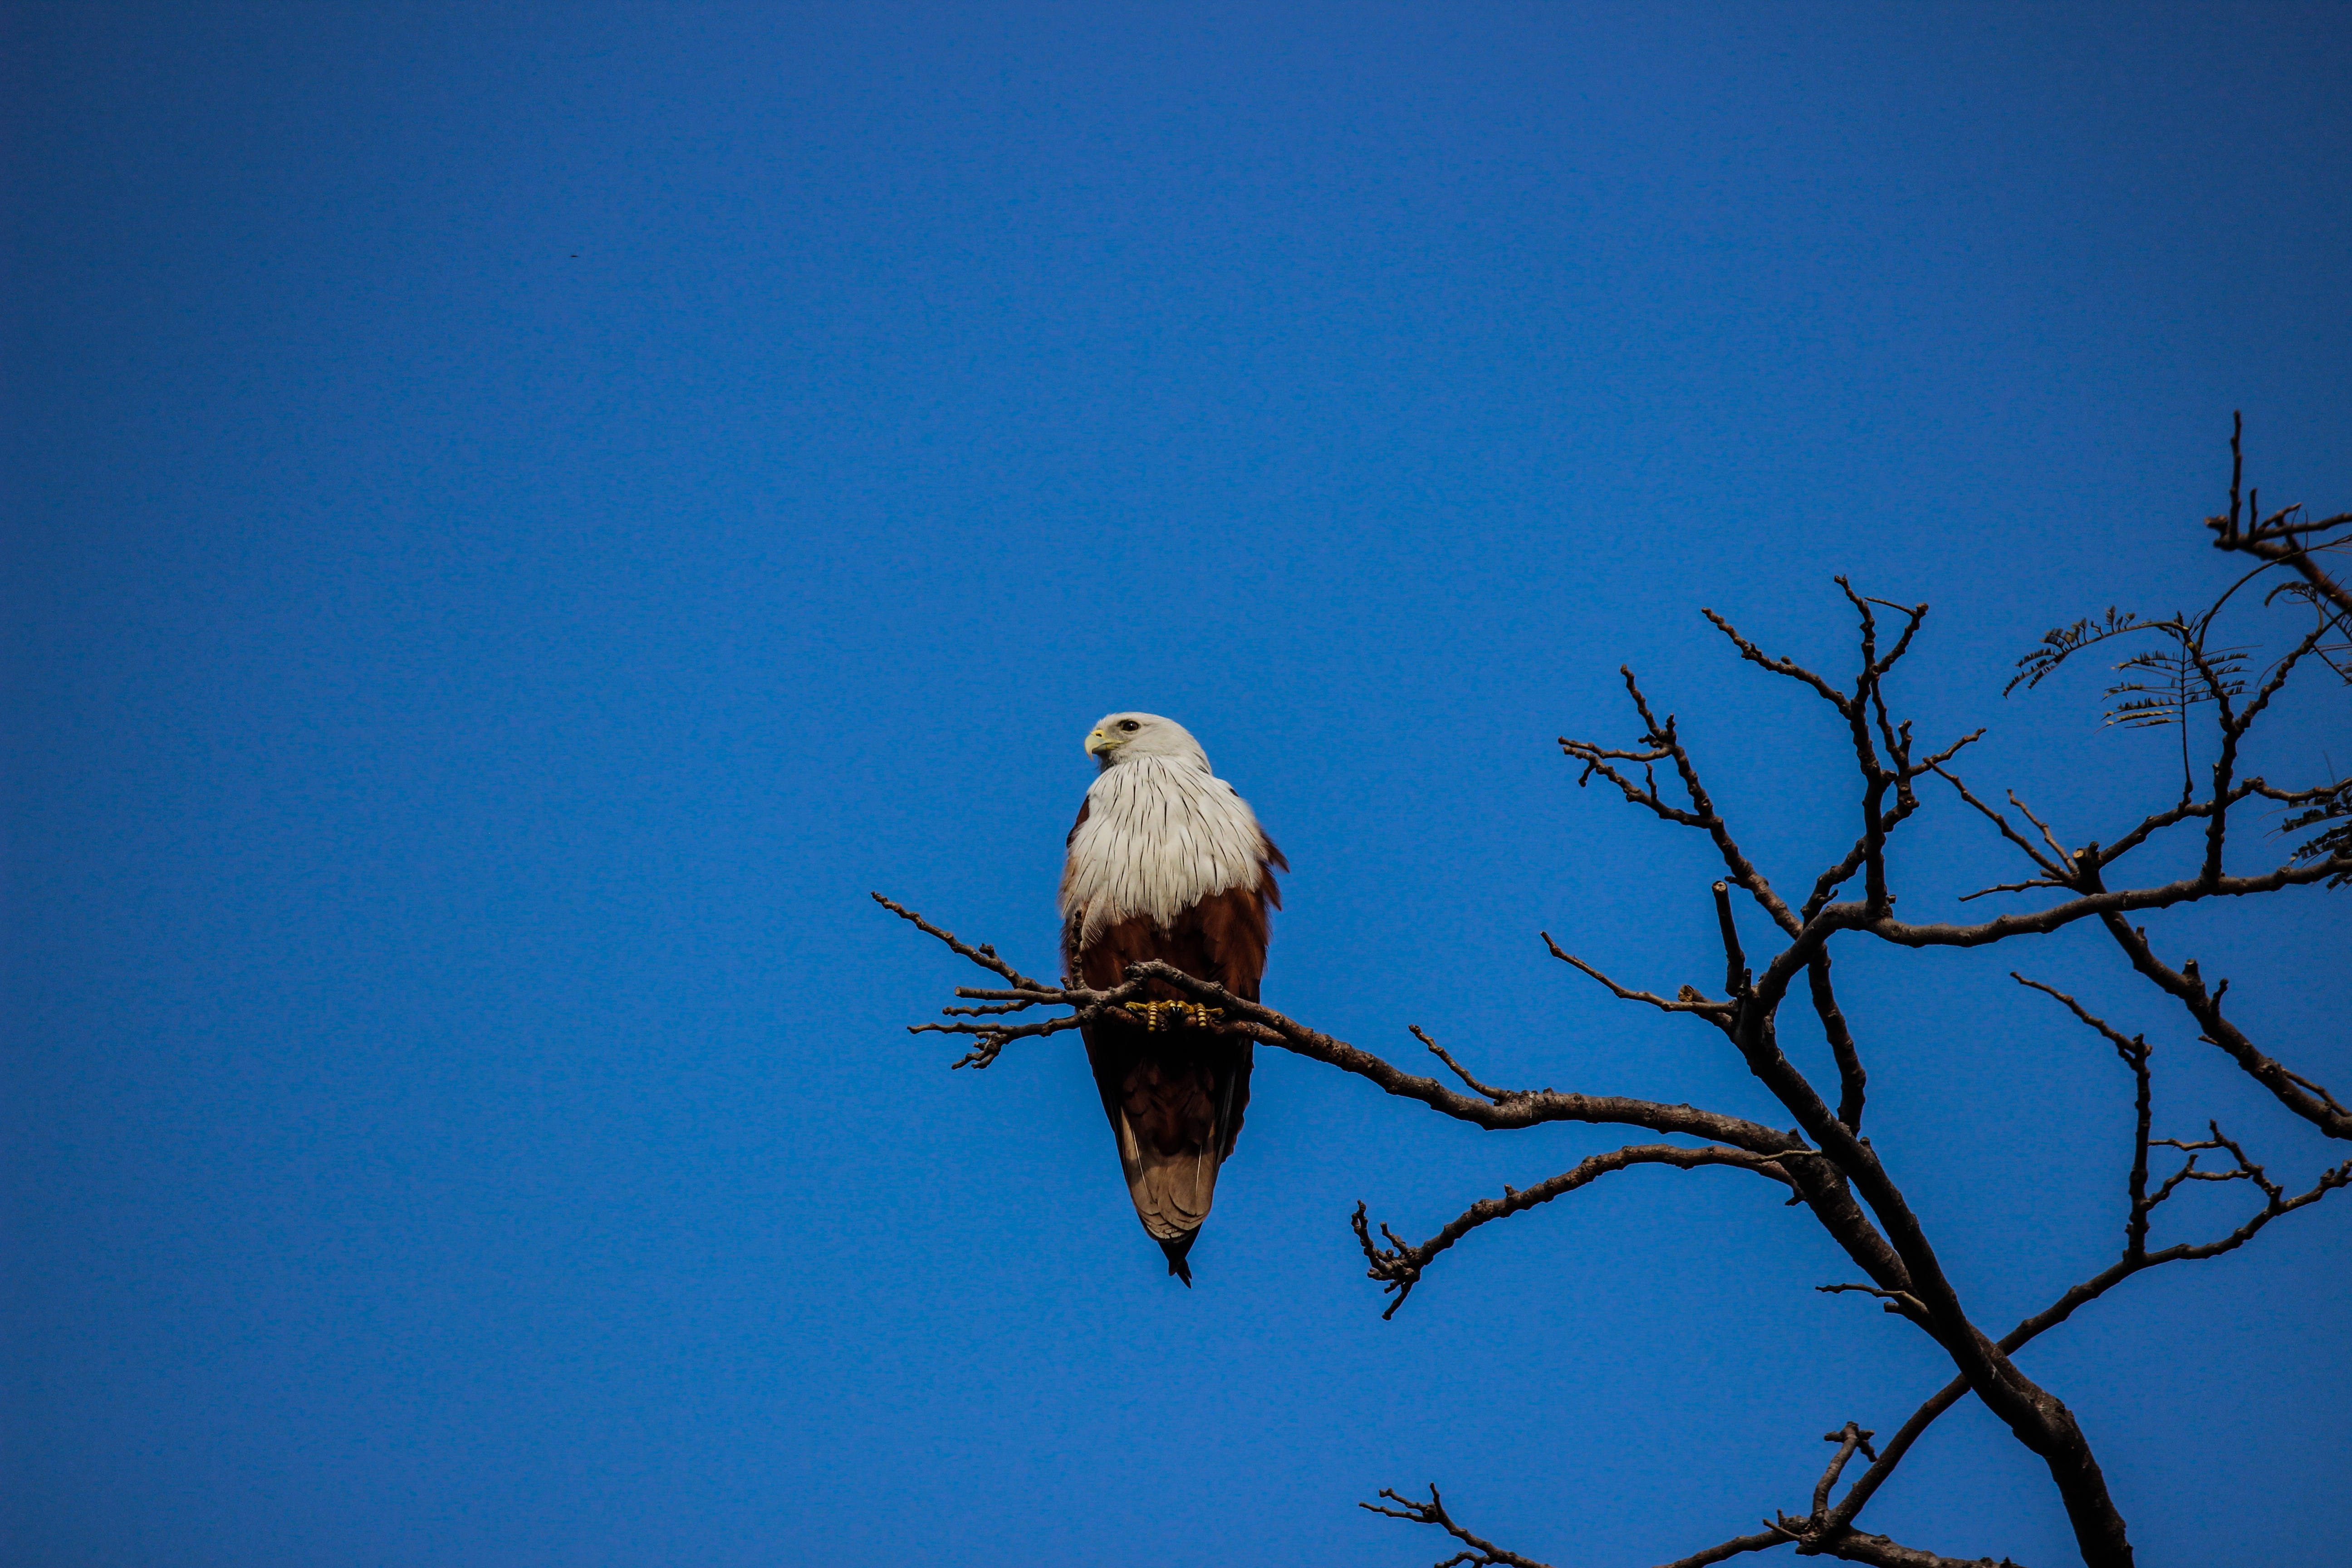
tree, branch, bird, wing, sky, wildlife, kite, eagle, fauna, bird of prey, bald eagle, vertebrate, perching bird